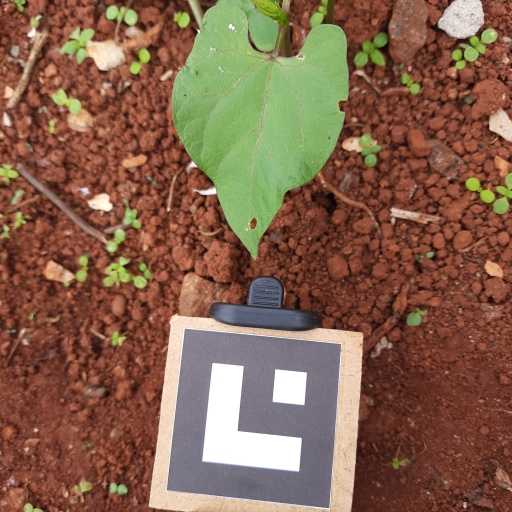
Observations: wavy surface, eating holes in the center, eating holes in the edge, under cloudy sky